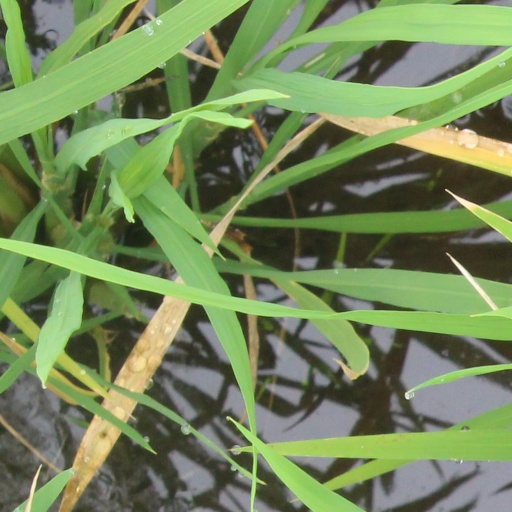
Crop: rice